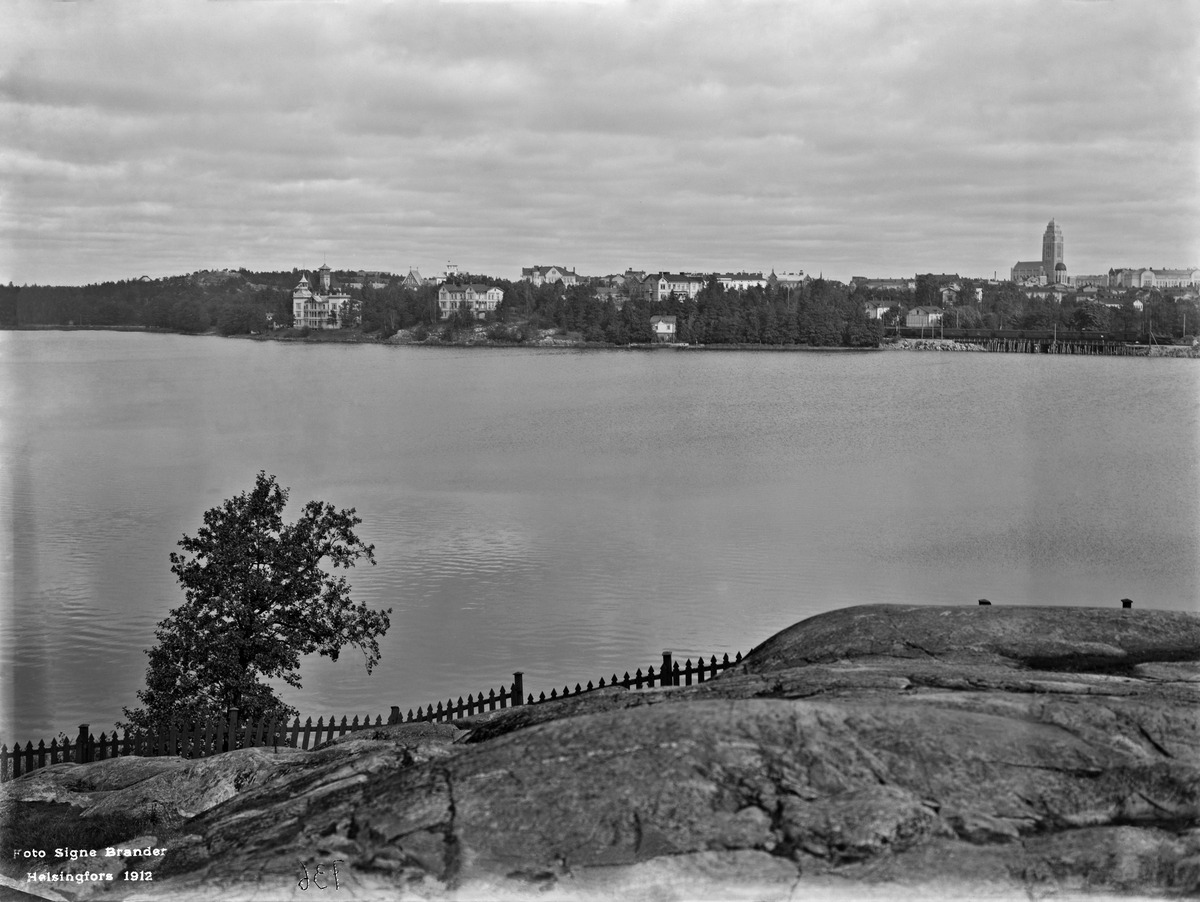
Töölönlahti
sisällön kuvaus: Töölönlahti.  Taustalla Eläintarhan huvilat 10, 11, 12.  Näköala Hakasalmen puistosta koilliseen. mustavalkoinen
Kuvaaja: Brander, Signe, valokuvaaja
Ajankohta: kuvausaika 1912
Paikka: Suomi, Uusimaa, Helsinki, Töölö Helsinki, Etu-Töölö Helsinki
Aiheet: vesialueet, puurakennukset